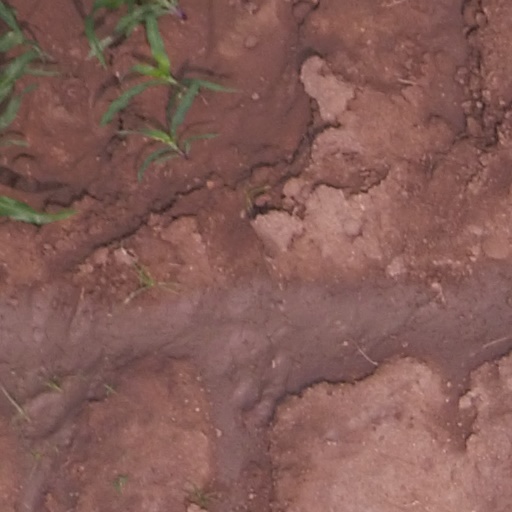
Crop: maize; corn